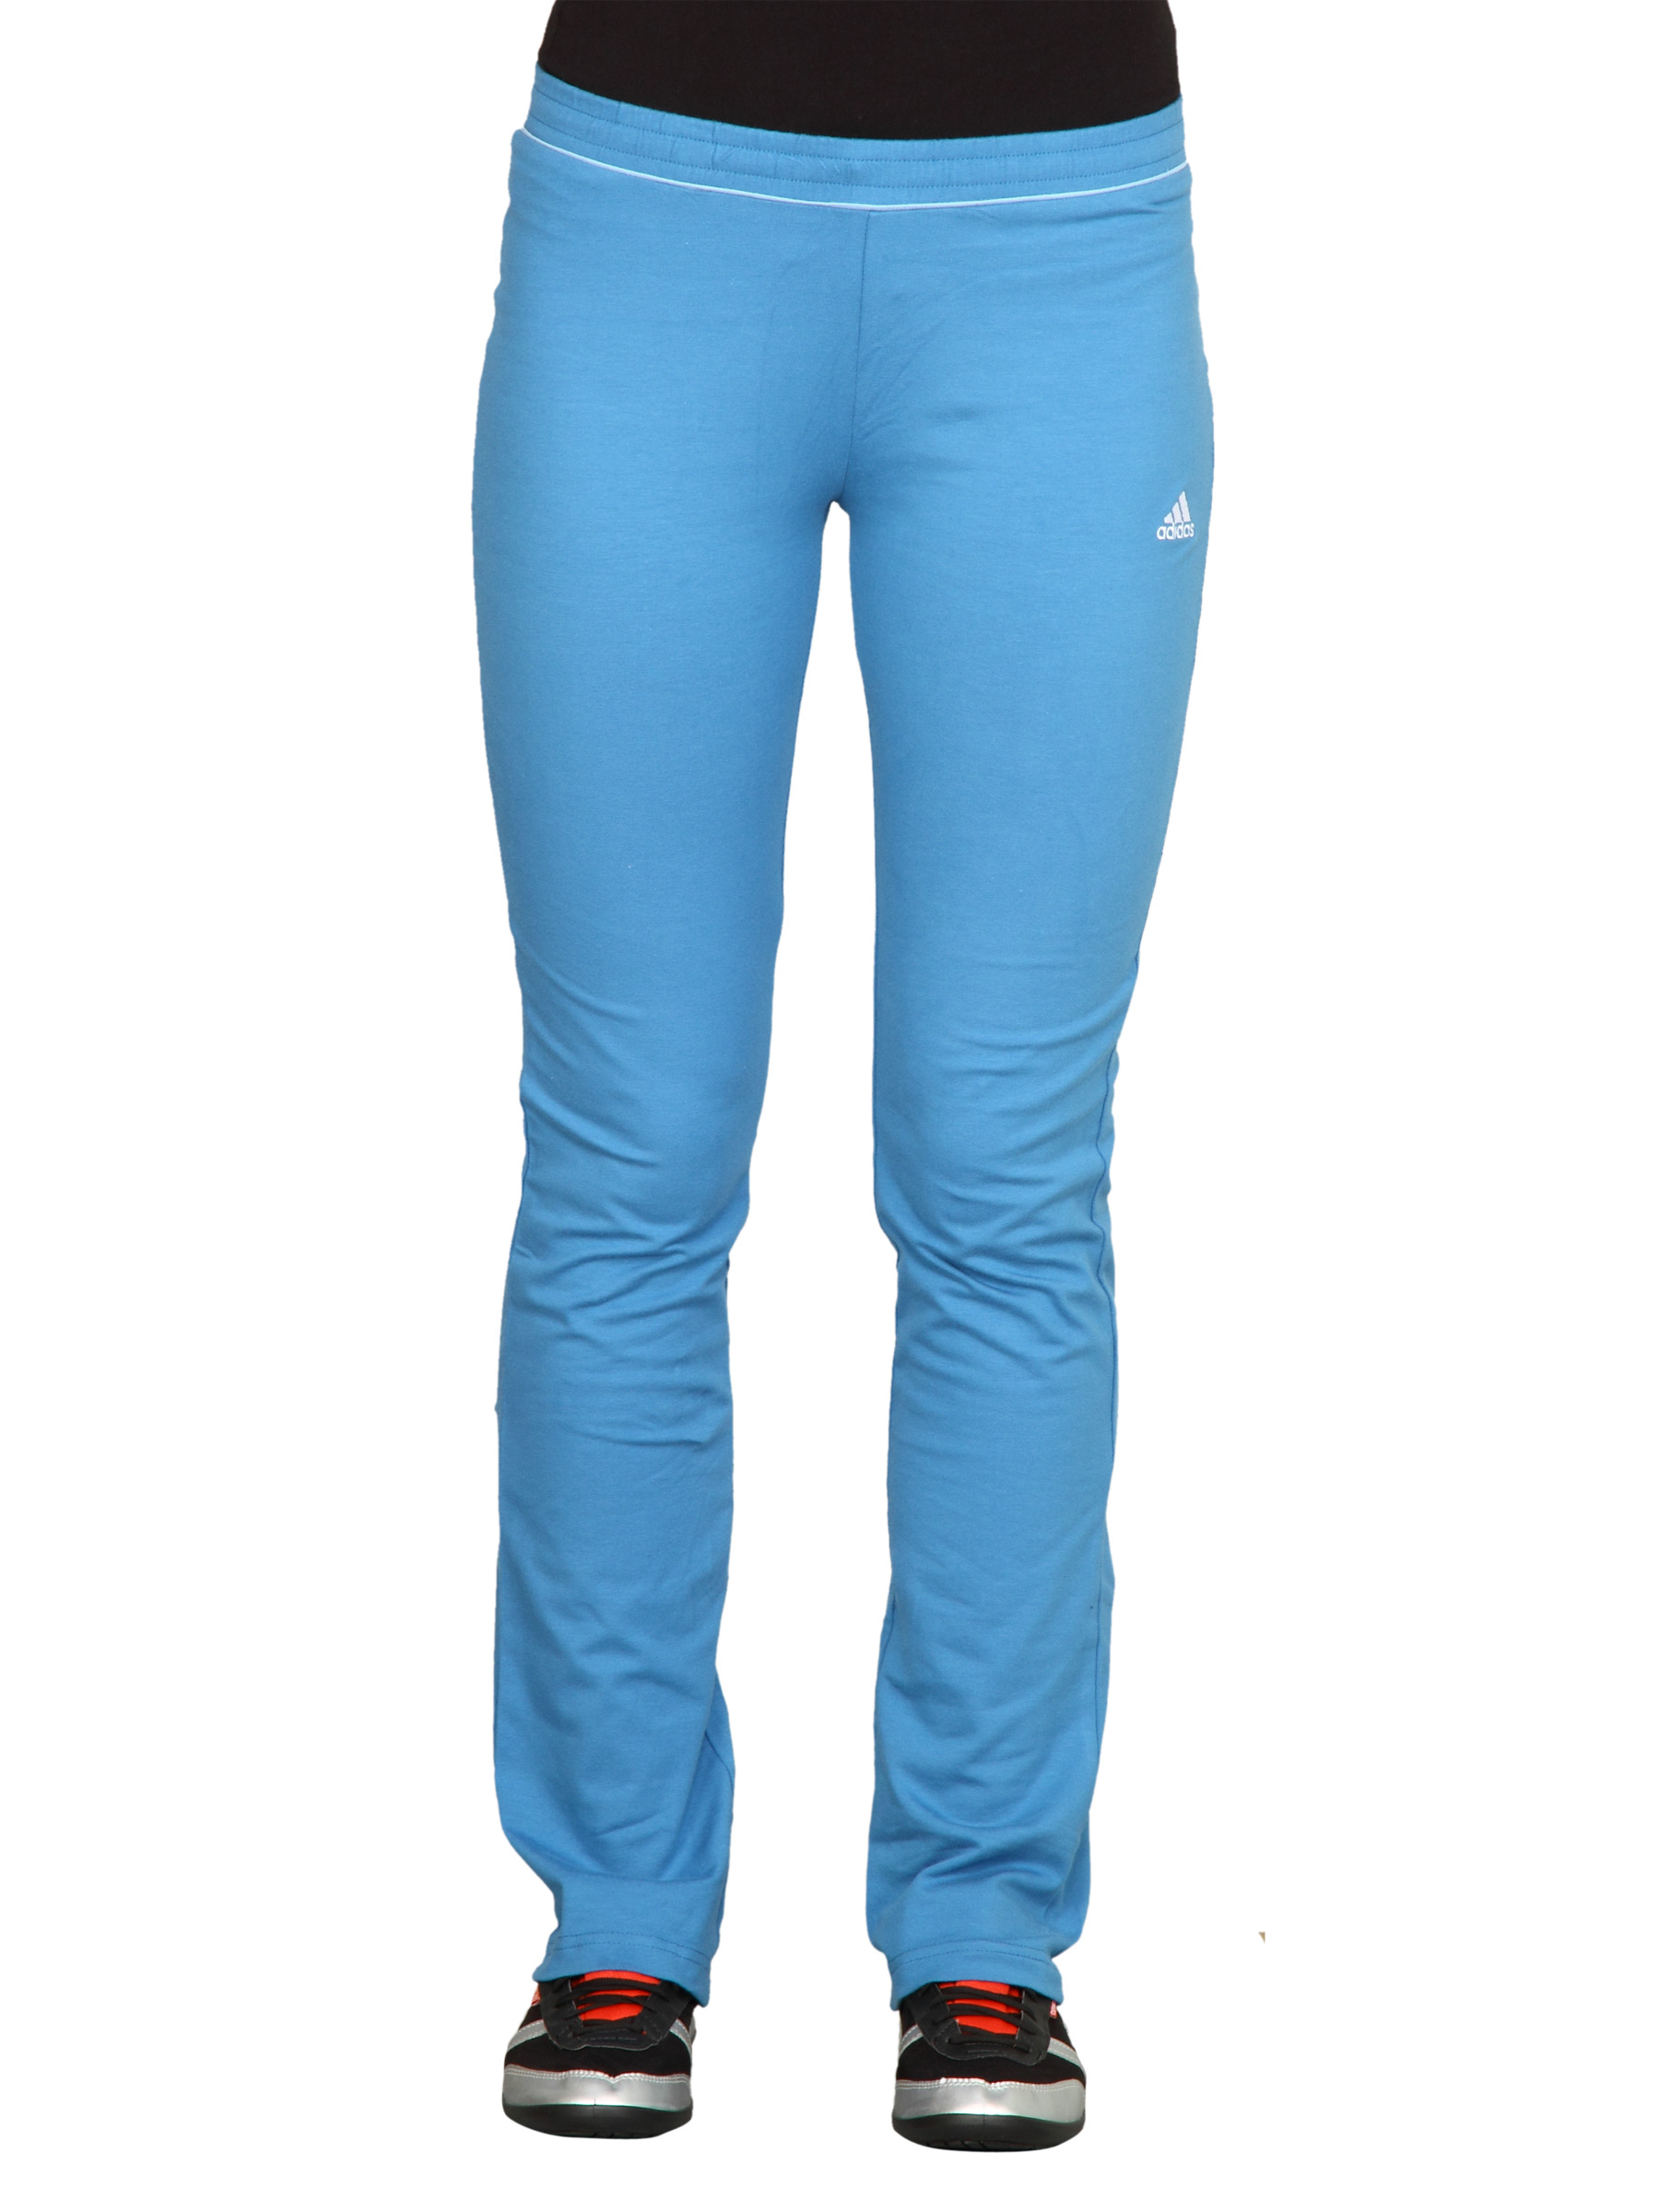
ADIDAS Women Wo Basic Yo Pant Blue Trackpant
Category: Apparel / Bottomwear / Track Pants
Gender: Women
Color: Blue
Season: Fall 2011
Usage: Sports